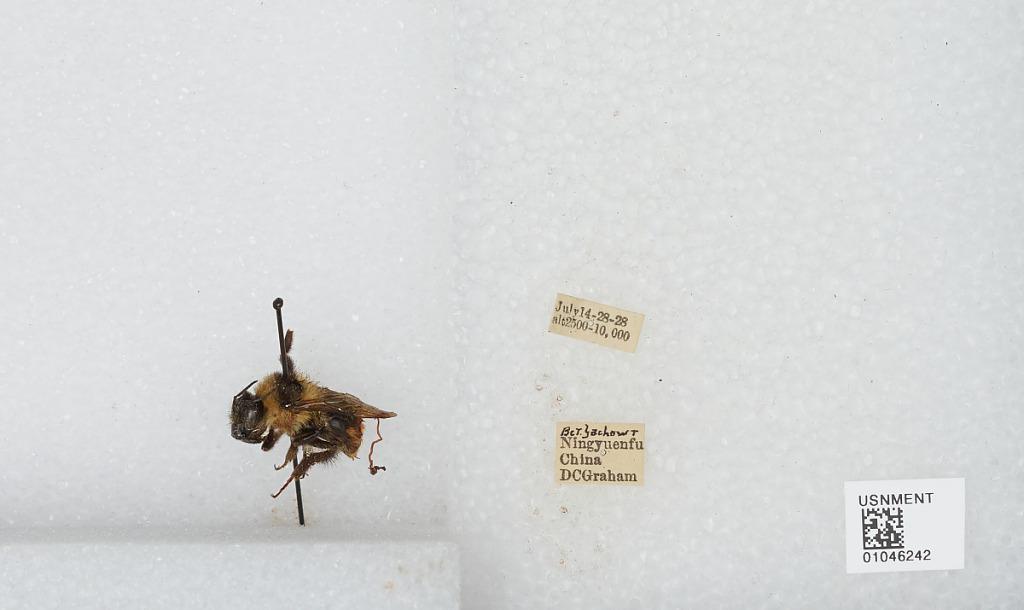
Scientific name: Bombus sp.
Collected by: D. Graham
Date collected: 1928-7-14
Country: China
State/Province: Sichuan
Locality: Between Yucheng & Xichang